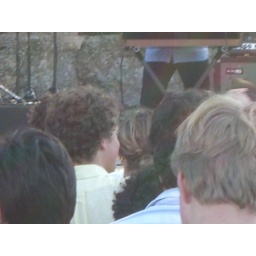
guy who knows keyboard guy in Soundteam - friend of ben who is engaged to the girl that is my sister